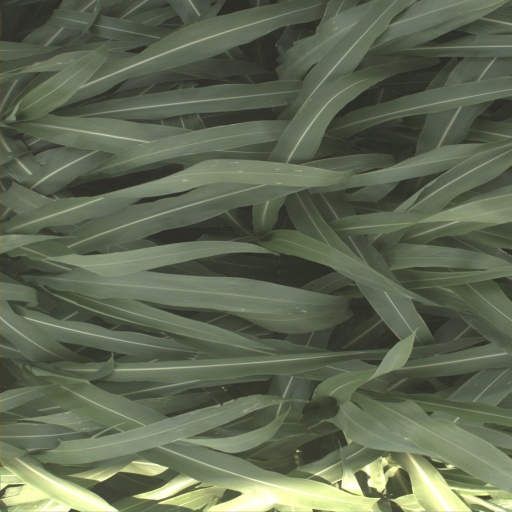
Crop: sorghum